East London Mosque

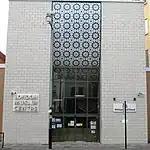
London Muslim Centre front entrance

At the beginning of the 20th century, London was the capital of the extensive British Empire, which contained many millions of Muslims, but had no mosque for Muslim residents or visitors. On 9 November 1910, at a meeting of Muslims and non-Muslims at the Ritz Hotel, the London Mosque Fund was established with the aims of organising weekly Friday prayers and providing a permanent place of worship for Muslims in London.